Mateer Memorial Church

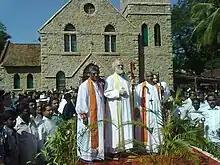
Then-Archbishop of Canterbury, Rowan Williams, visiting the church on his 2010 visit to India.

The architectural style used in constructing the church was Hallenkirche (hall church) style. The church building was made in granite, with a square bell tower with a vestibule beneath and a roof supported by gothic arches. The Celtic cross on the bell tower is made of cut stone, and commemorates Mateer's Irish background.